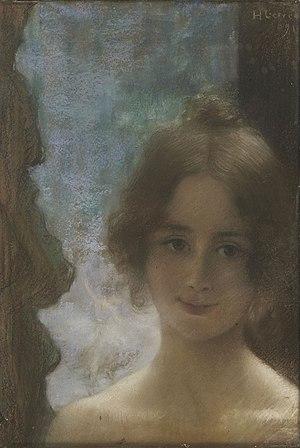
Portrait de Cléo de Mérode